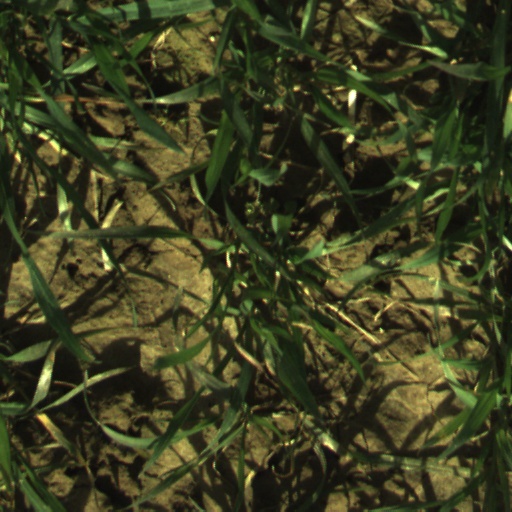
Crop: wheat